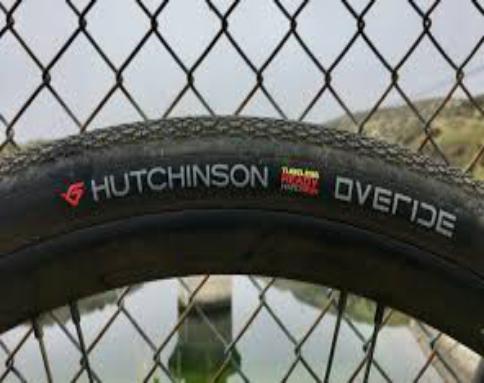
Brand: hutchinson tires
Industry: Transportation